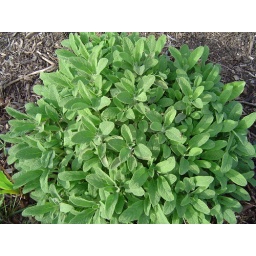
This is in the flower bed by the gate